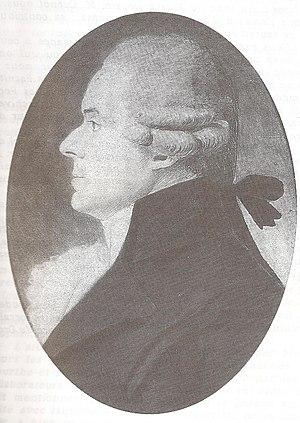
Portrait de Michel Joseph CŒURDEROY, Premier Président de la cour souveraine de Nancy
Cette page concerne les événements qui se sont produits durant l'année 1800 en Lorraine.
Michel Joseph de Cœurderoy est un haut magistrat français de la seconde moitié du XVIIIᵉ siècle, témoin de la chute de l'Ancien Régime.